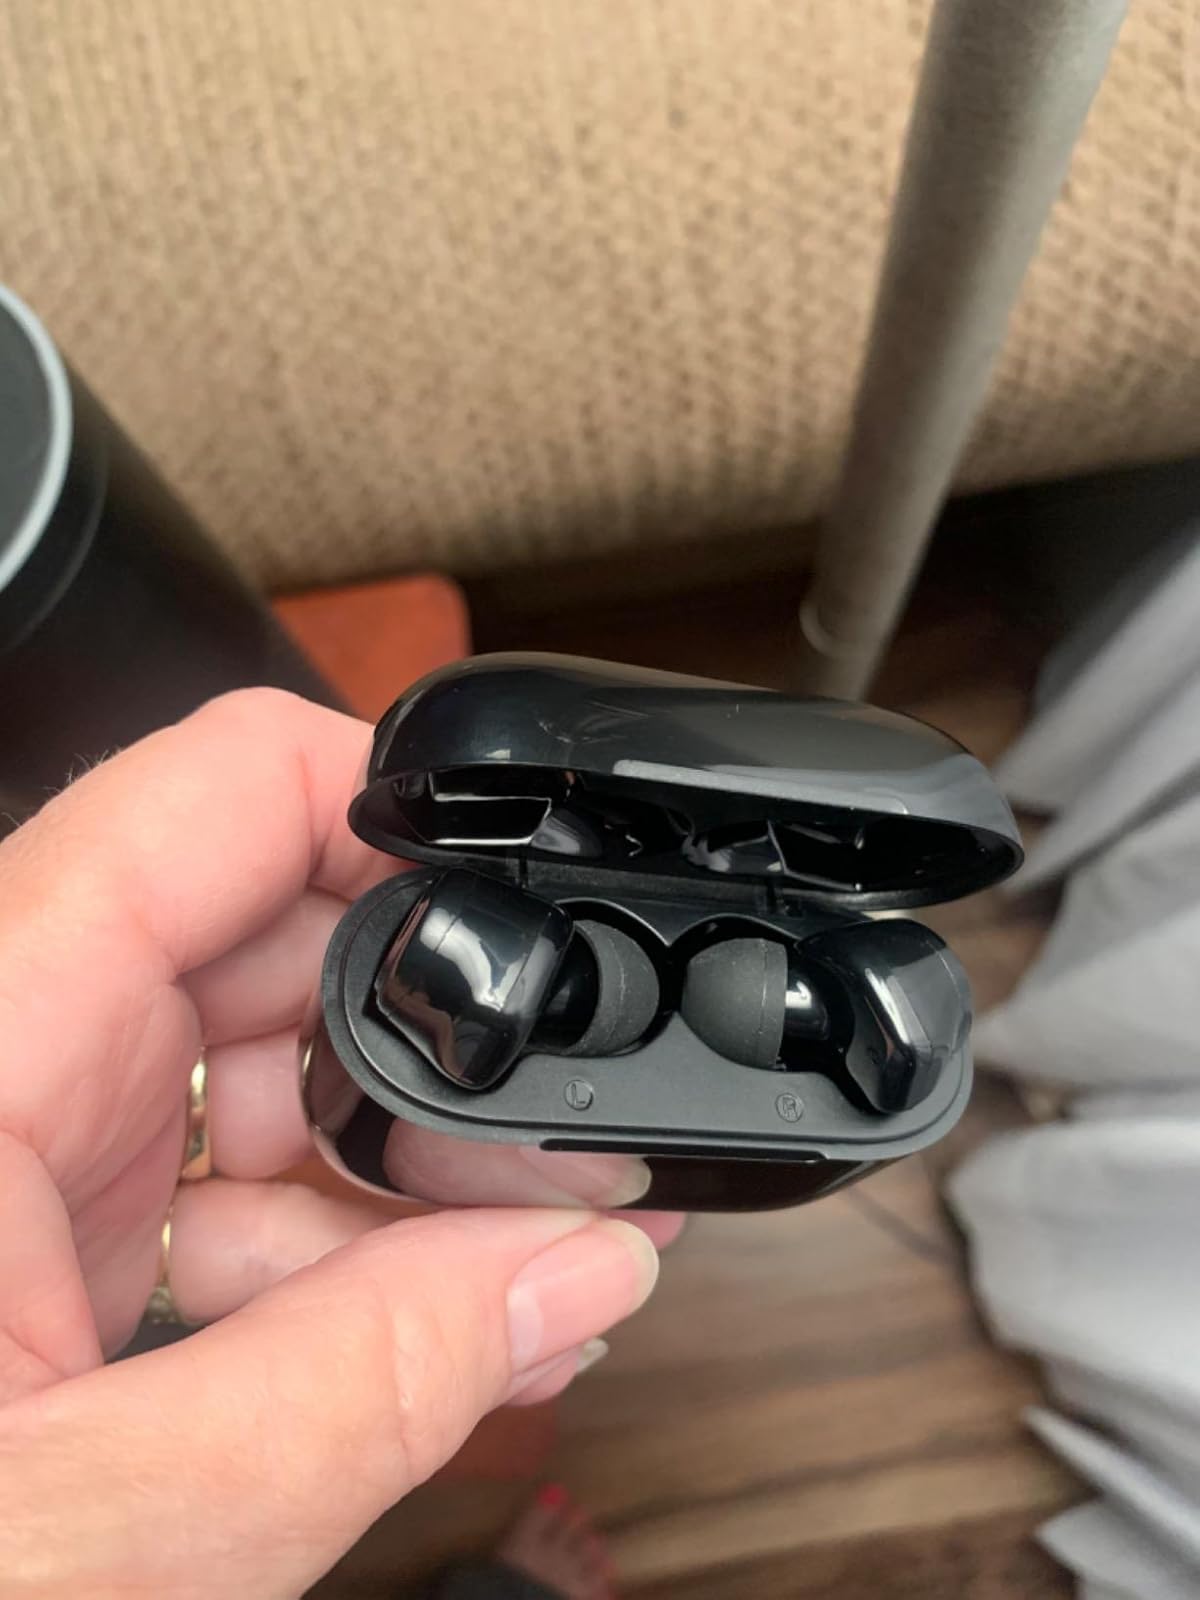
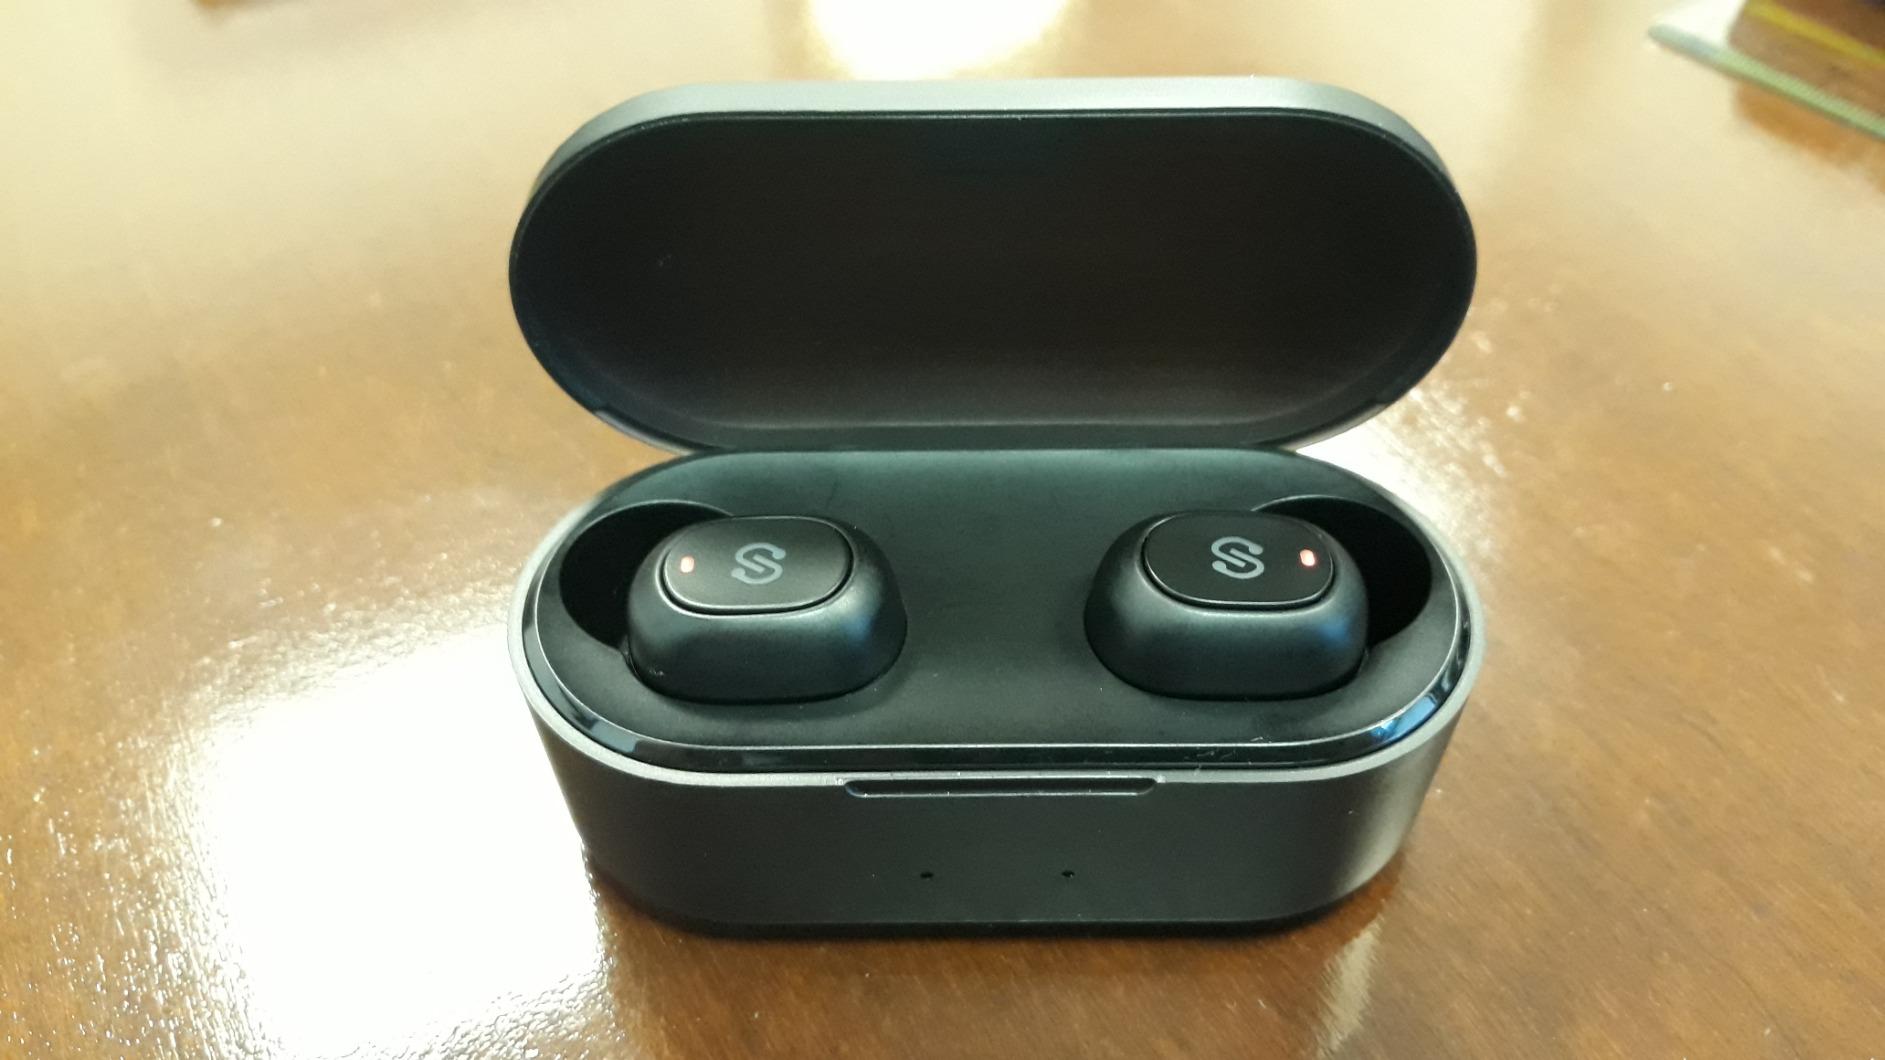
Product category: earbuds
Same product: no